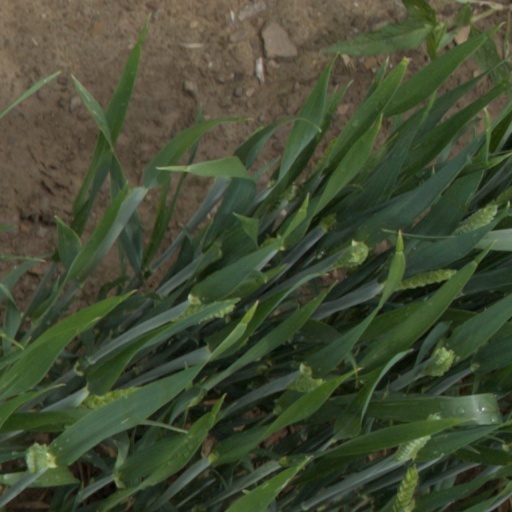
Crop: wheat